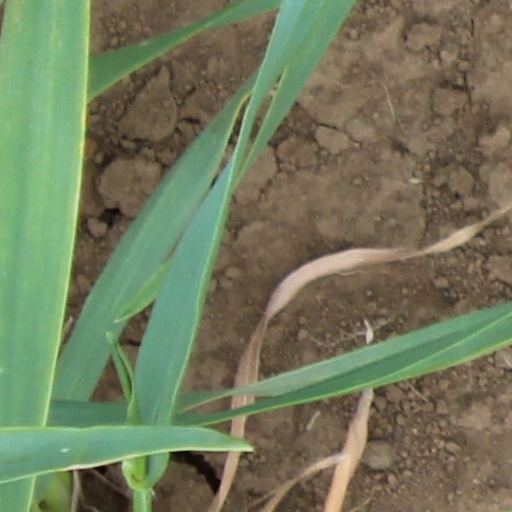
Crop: wheat